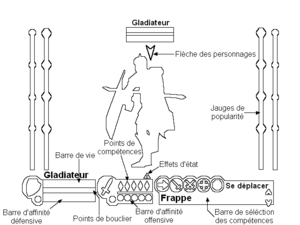
Interface du jeu Gladius basé sur
Gladius est un jeu vidéo de type tactical RPG développé par LucasArts et édité par Activision en 2003 sur PlayStation 2, Xbox et GameCube. Le jeu permet la gestion d'une école de gladiateurs et de mener des combats contre des adversaires issus d'autres écoles, en suivant deux scénarios distincts.